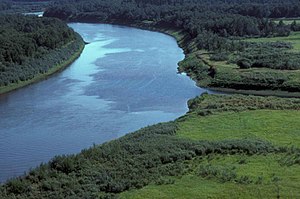
Innoko River
Innoko River om sommeren
Innoko er en 805 km lang biflod til Yukonfloden i den amerikanske stat Alaska. Den har sit udspring syd for Cloudy Mountain i b jergkæden Kuskokwim Mountains i den vestlige del af Alaska, og munder ud i Yukonfloden ved Holy Cross. Floden er fredet i de øverste områder. Længere nede får den tilløb fra floden Iditarod, som er 523 km. Innoko River har et afvandingsområde på 6.500 km².